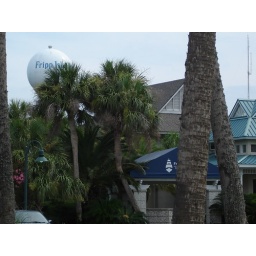
The local water tower is just barely visible above the lush vegetation.